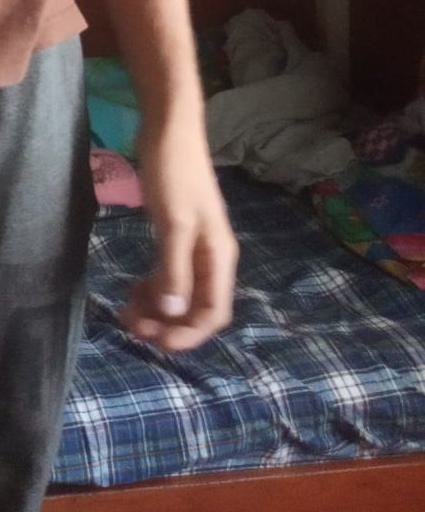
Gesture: no_gesture